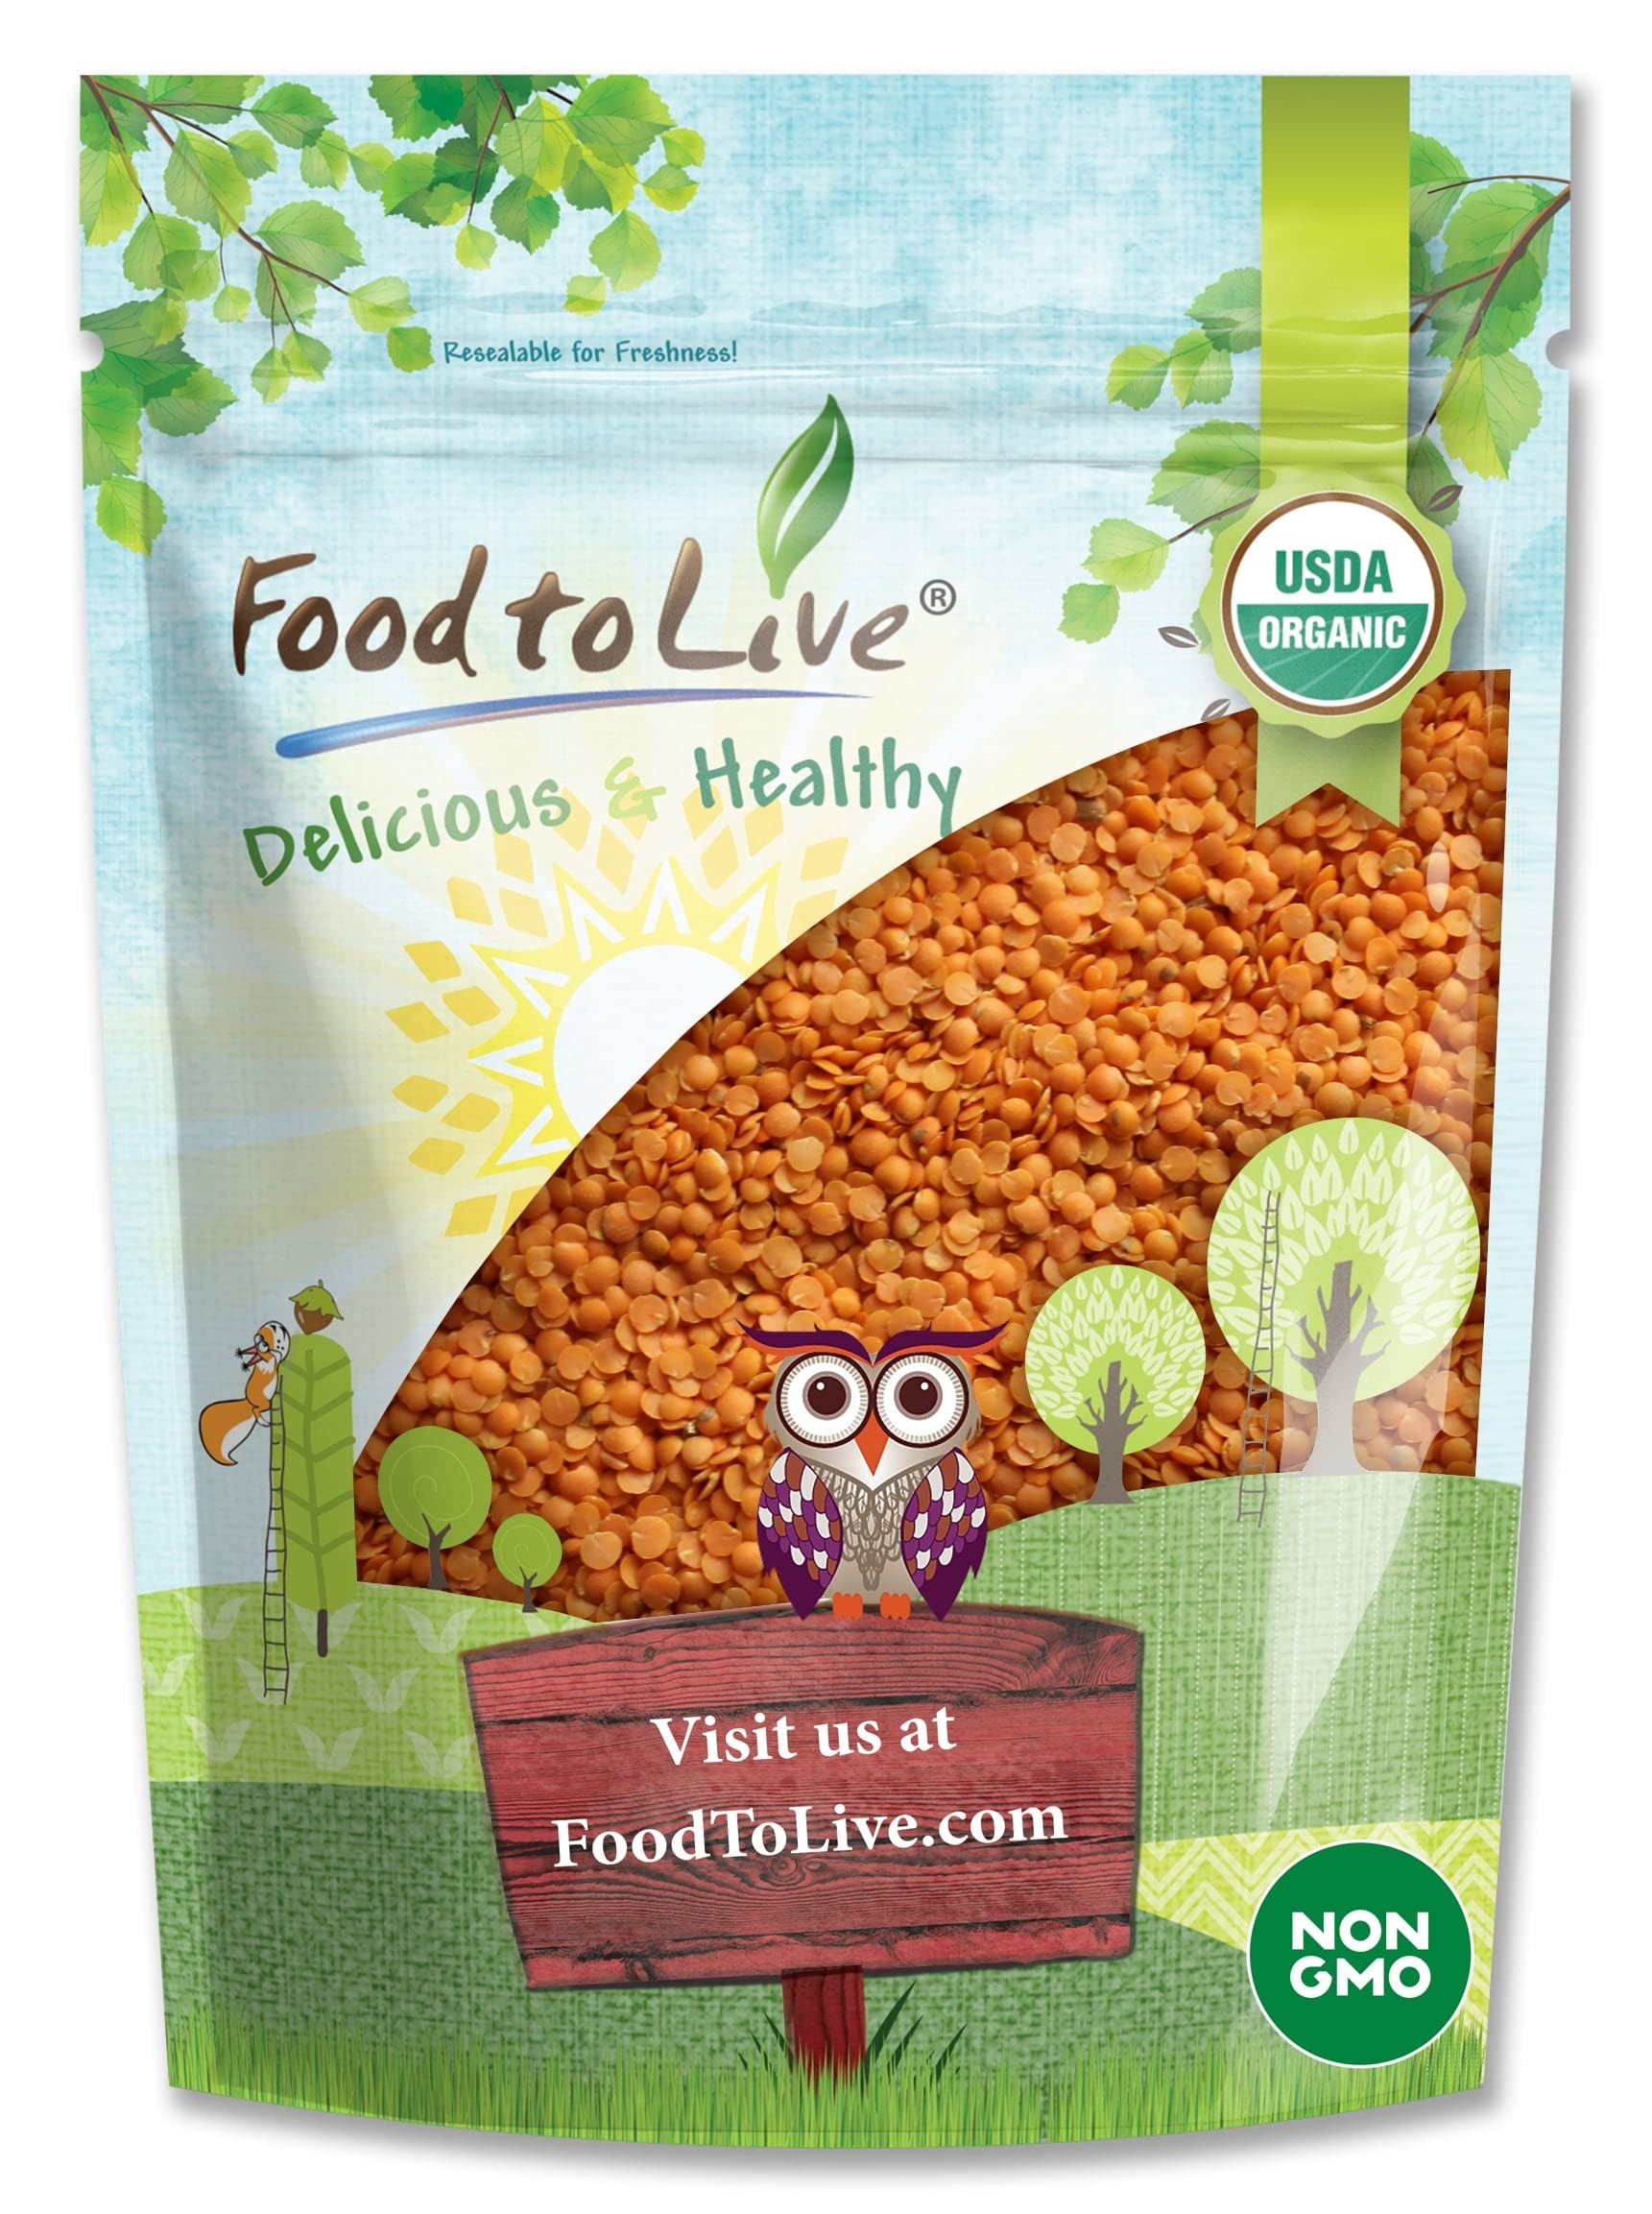
Item Name: Food to Live Organic Red Split Lentils, 2 Pounds — Non-GMO, Masoor Dal, Dried, Vegan, Kosher, Bulk. No Soaking Required. Source of Dietary Fiber, Vitamin B, Protein. For Soups, Dahl, Spicy Curries.
Bullet Point 1: ✔️ PROTEIN-RICH PLANT FOOD: A cup of lentils has 18g of easily digestible protein & the same amount of fiber.️
Bullet Point 2: ✔️ GLUTEN-FREE ORGANIC PRODUCT: Food to Live Organic Lentils are non-GMO and free of gluten and toxins.
Bullet Point 3: ✔️ EASY TO COOK: Organic Lentils don’t require soaking and you can cook them in 30 minutes or less.
Bullet Point 4: ✔️ DELICIOUS AND NUTRITIOUS: Our Organic Lentils are rich in iron, B vitamins, zinc, and other minerals.
Product Description: Lentils are a type of legume native to Central Asia. Their seeds are shaped as tiny lenses and come in a variety of colors. Nutrition Benefits Legumes are packed with nutrients by default, but lentils stand out even among this extraordinary food group because of their high levels of: · B vitamins · Phosphorus · Zinc · Potassium · Iron. How to use Lentils are truly an outstanding food as you can use them in dozens of amazing recipes. You should try making some lentil soup as it’s highly nutritious, low-calorie, and tastes great. Therefore, they are perfect for stews, and a lentil chili. Combining lentils and rice is a great idea if you are looking to make a filling low-fat dish. If you are short on time, you can try making a lentil curry. How to Cook The overall cooking process for lentils is very simple and goes like this: 1. Rinse lentil beans thoroughly in cold water to remove any debris and dust. 2. Bring your lentils to a boil and then simmer at low heat until they turn tender. Use 3 cups of water per 1 cup of lentil seeds and add more if necessary. NOTE: Never add salt when you start cooking any legumes as it makes them tough. Season with salt at the very end. Usually, whole lentils, green, brown, or otherwise, take about 15-20 minutes to cook. Remember that split lentils are cooked much faster, usually at about 5 minutes.
Value: 32.0
Unit: Ounce

Price: 15